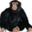
Label: chimpanzee